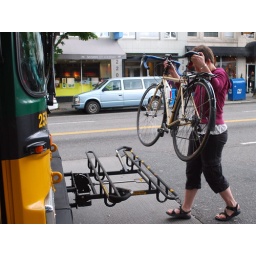
A girl loads her bicycle on the front of the bus in Ballard. Seattle, WA.